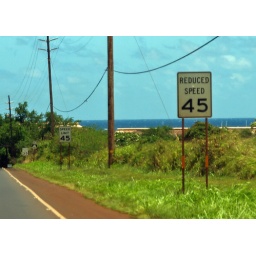
Very often the road signs would drop 10 mph in 50 feet.